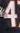
Number: 4